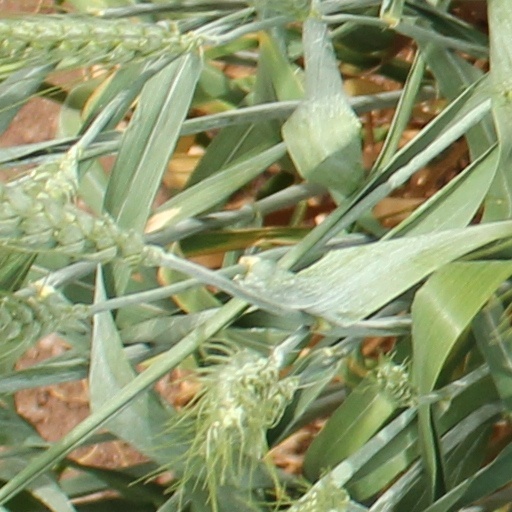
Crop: wheat